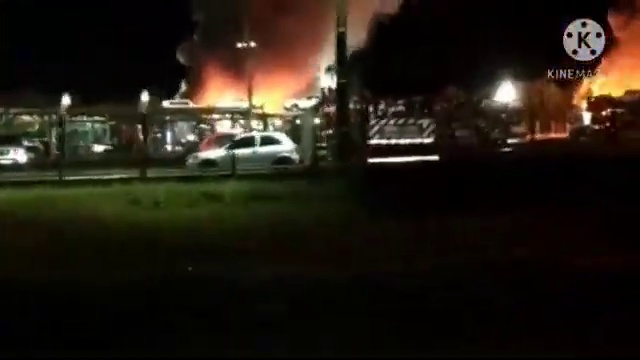
Fire: yes
Smoke: yes